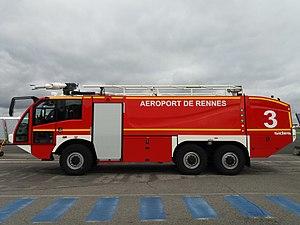
Véhicule incendie sur l'aéroport de Rennes (France)
Sides est une entreprise française de construction d'engins spécialisés, notamment dans la lutte anti-incendie. Basée à Saint-Nazaire avec un marché mondial, l'entreprise appartient à la holding Armoric Holding depuis 2017.